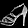
Label: Sandal